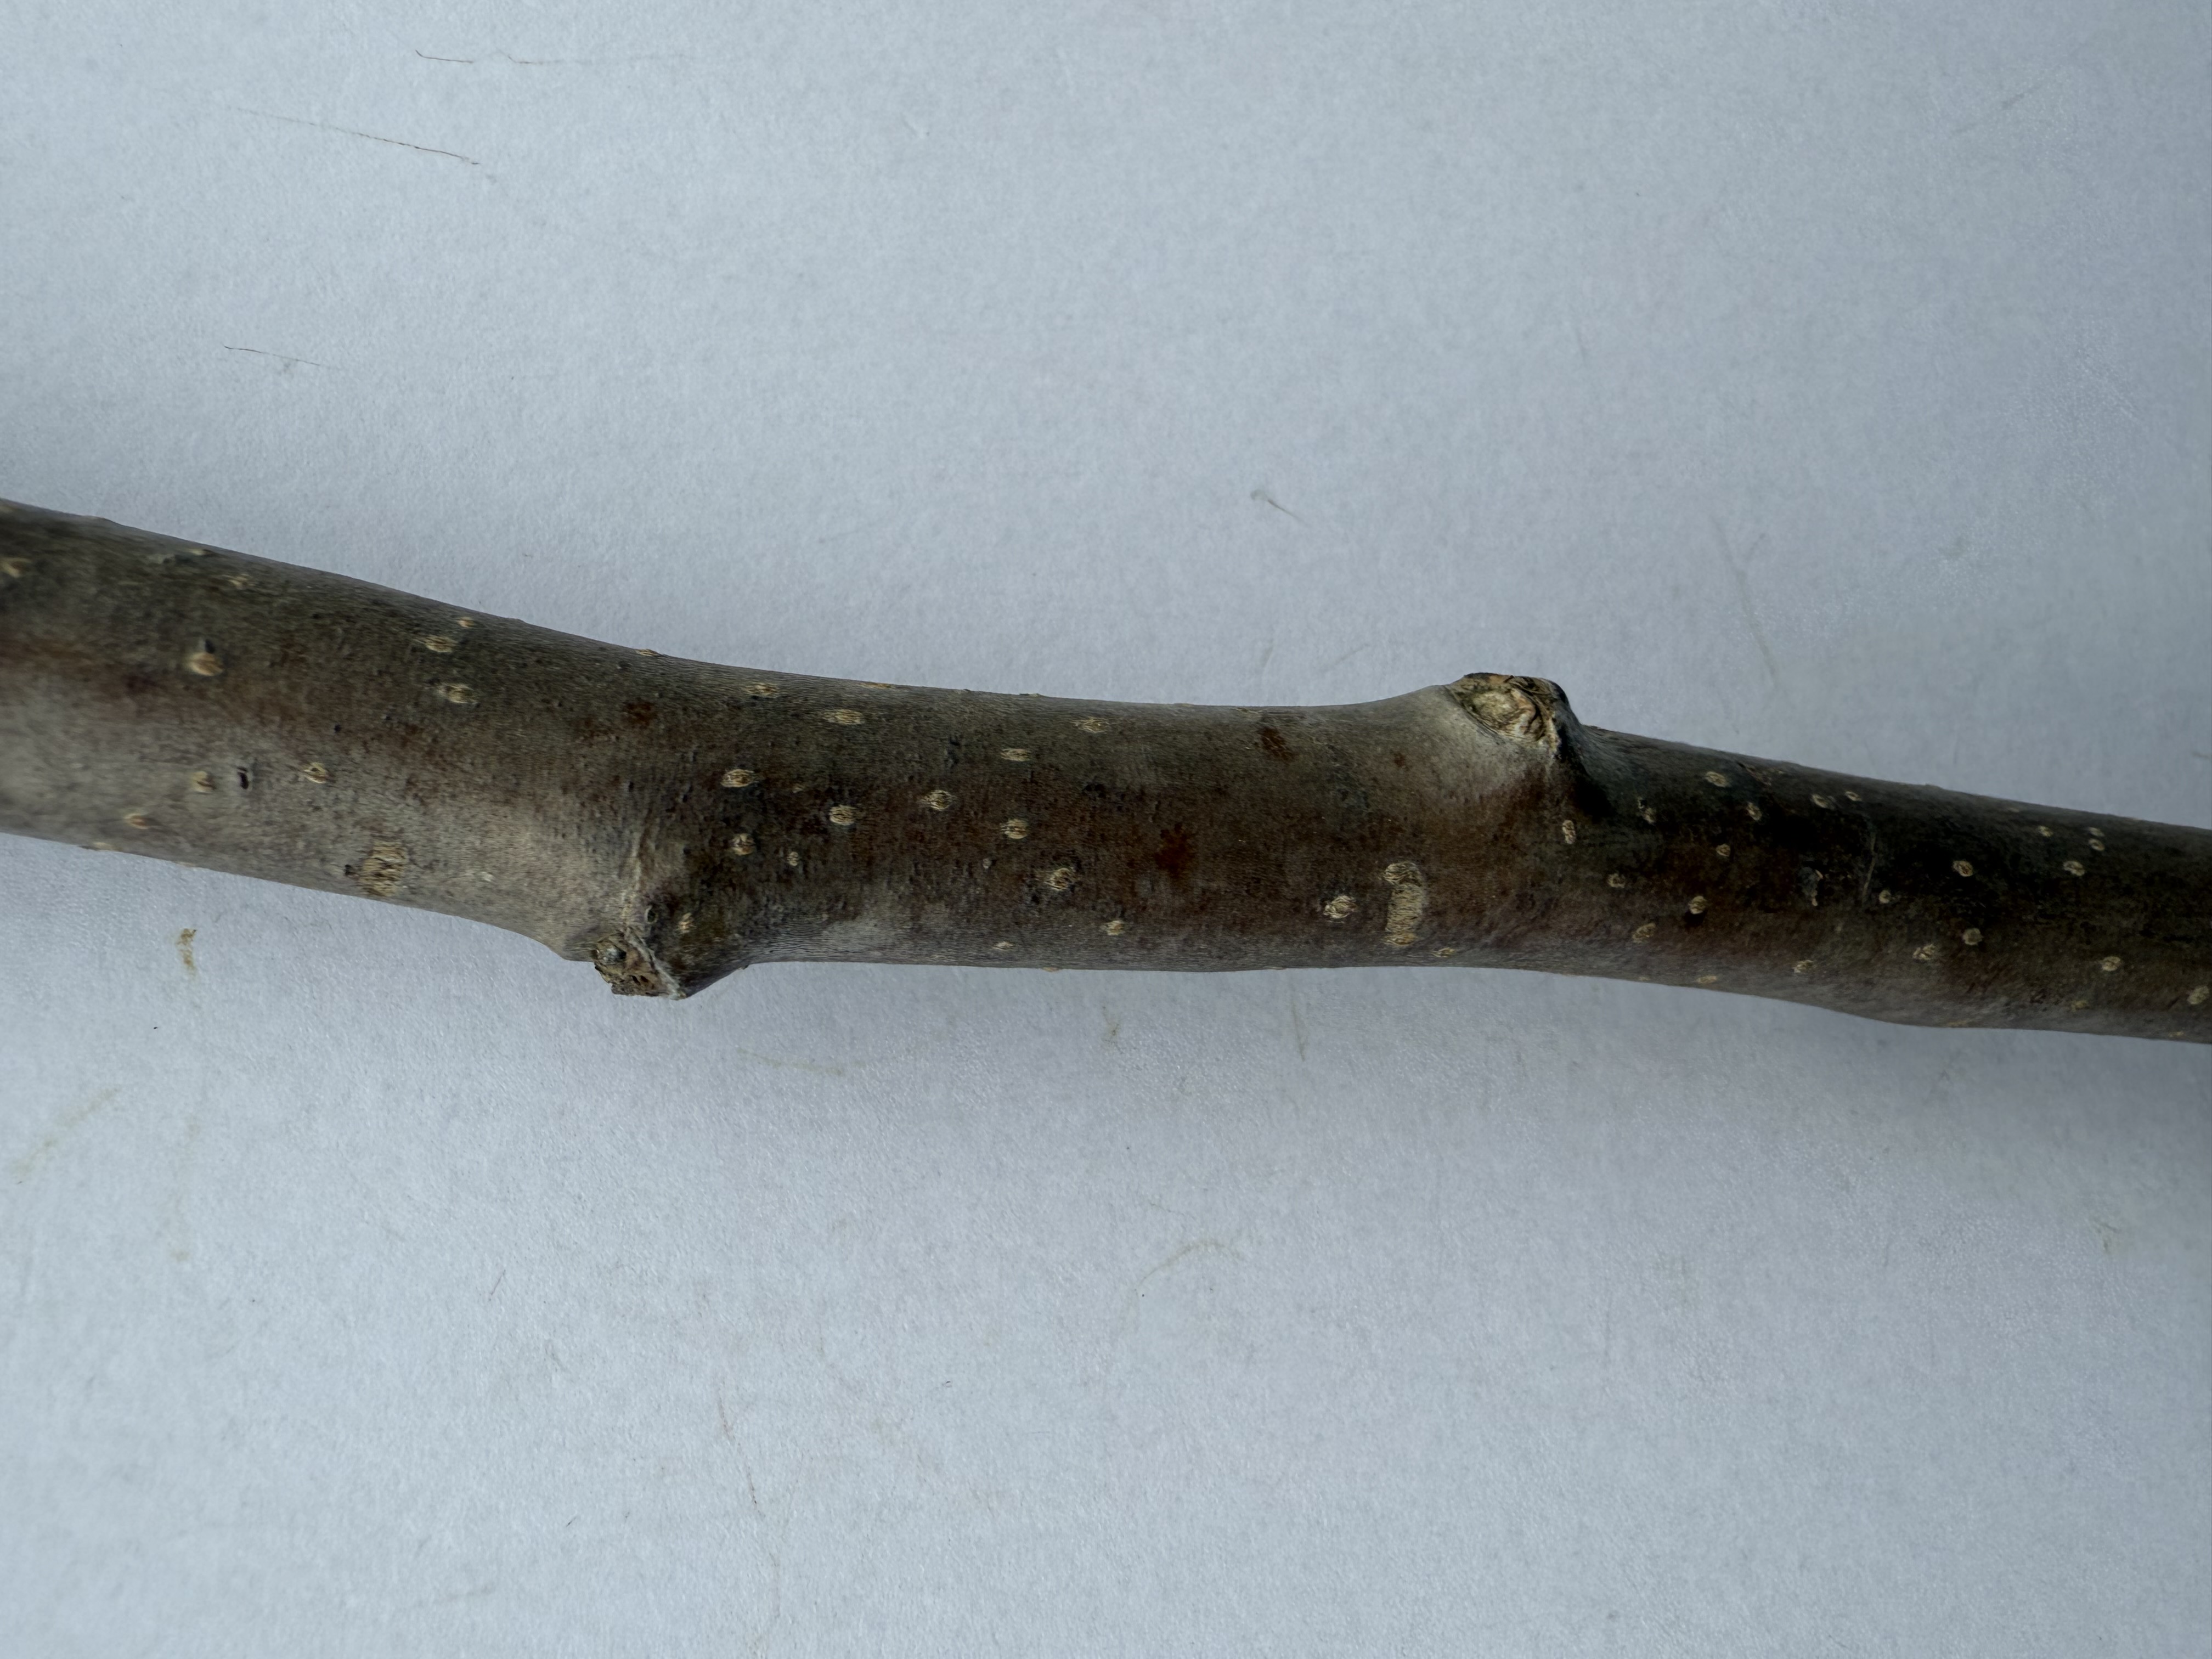
Variety: Akca Pear